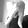
ASL letter: Q